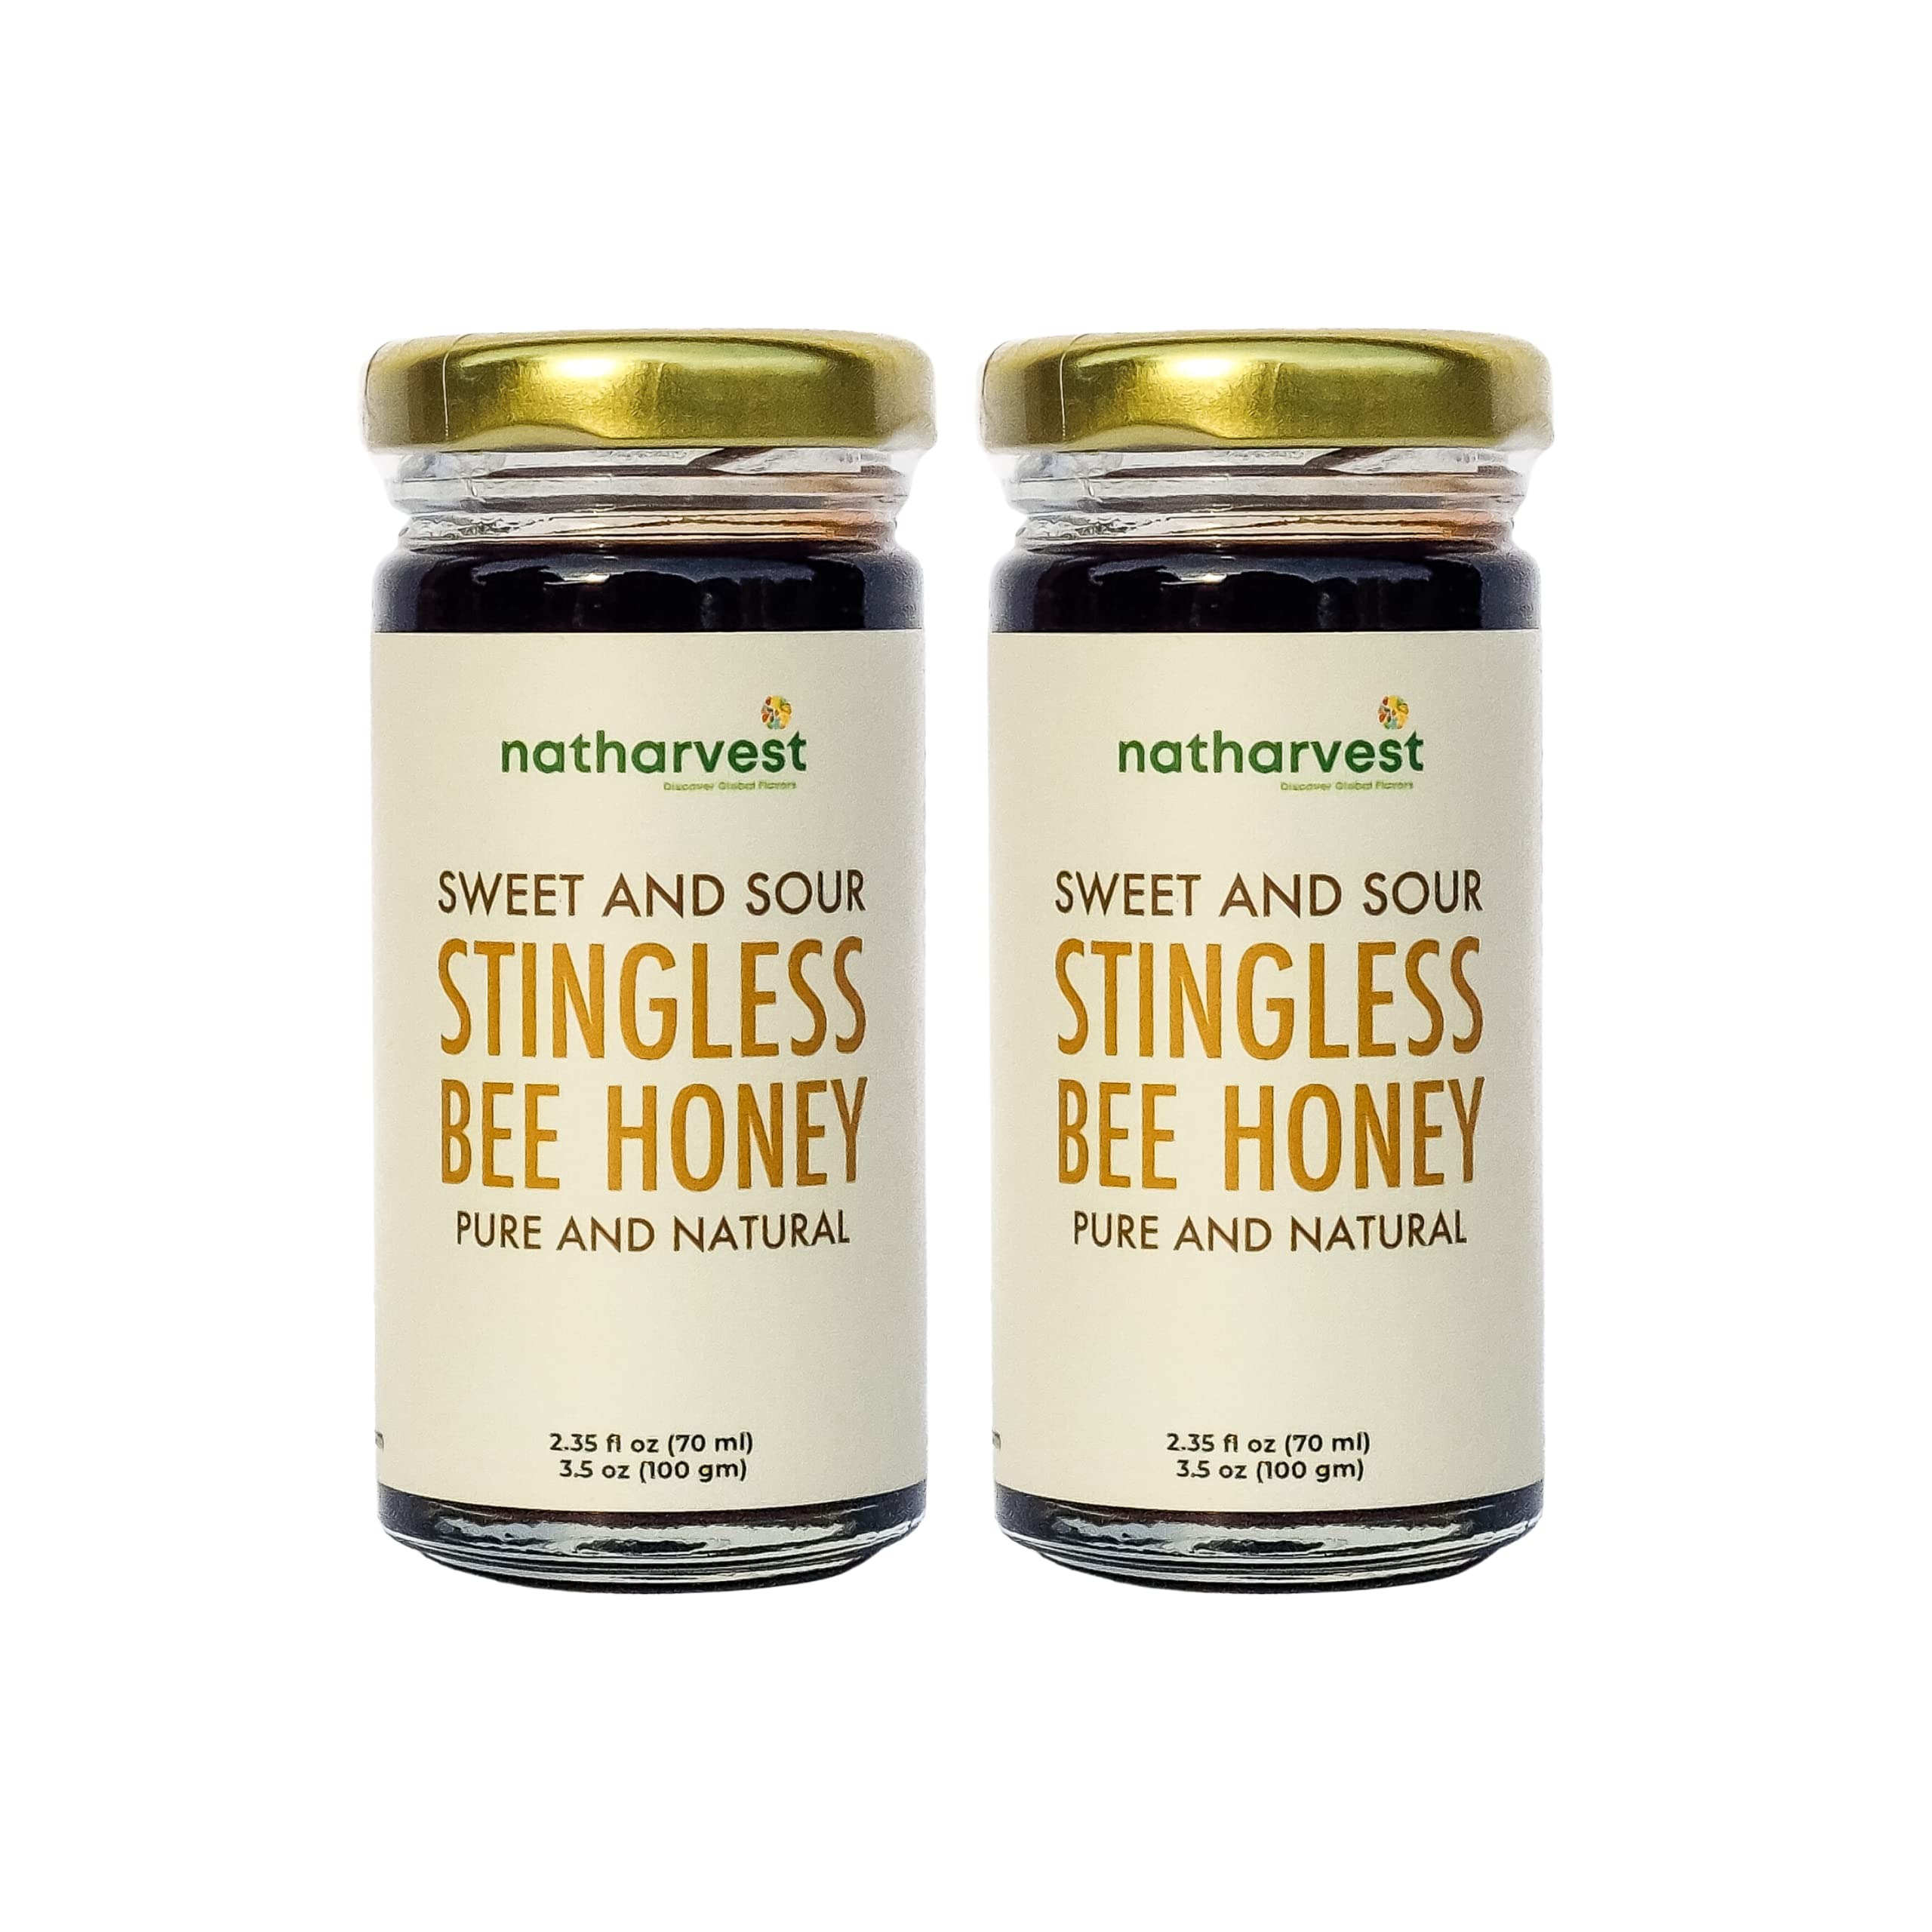
Item Name: Stingless Bee Honey, Sweet and Sour Meliponini. Contains Low Glycemic Trehalulose, No Sucrose, 3.5 oz (100 grams), a pack of 2
Bullet Point 1: CONTAINS LOW GI TREHALULOSE - The University of Queensland's recent research confirmed what indigenous peoples have long known: stingless bee honey is a superfood with unique health benefits. This honey contains trehalulose, a rare sugar not found in any other food. Trehalulose's low GI prevents sudden increases in blood sugar levels.
Bullet Point 2: RICH ANTIOXIDANT - Studies have shown that stingless bee honey has a higher concentration of phenolic and flavonoid compounds than other varieties of honey.
Bullet Point 3: NATURAL SWEET AND SOUR - The unique sour taste in stingless bee honey is due to a high content of polyphenol compounds, especially phenolic acid -- including plenty of acidic compounds such as coumaric acid, gallic acid, cinnamic acid, caffeic acid, ferulic acid etc. It has no artificial preservatives, flavors, colors, or chemical additives. Just pure, delicious honey that's good for you.
Bullet Point 4: LOW TOTAL SUGAR CONTENT - Independent lab test results show that our stingless bee honey has a low total sugar content and no sucrose. It means you can safely consume it without worrying about taking too much sugar.
Bullet Point 5: HIGH MOISTURE CONTENT - Research shows that stingless bee honey has a high moisture content, which is good for the skin.
Bullet Point 6: SUPPORT OVERALL WELLNESS - Take one or two tablespoon daily for overall health.
Product Description: Natharvest Stingless Bee Honey is a 100% natural sweet and sour honey with a delightful blend and unique taste. It is sourced from trigona bees of the meliponini tribe, making it a true testament to nature's bounty. Apart from its taste, this honey has distinctive benefits, making it an excellent addition to your diet. Natharvest's stingless bee honey is rich in phenolic acid, an antioxidant powerhouse supporting your well-being. With 45% trehalulose, a rare sugar boasting a low-glycemic and low-insulinemic index, this honey gradually releases sweetness into your bloodstream, preventing sugar spikes. It has acariogenic properties, making it tooth-friendly and safeguarding your dental health. Natharvest is committed to sustainability and responsibly sources its honey from farms nestled in the lush tropical rainforests of Borneo Island, where trigona bees thrive. It is a simple and natural product, free from artificial preservatives, flavors, colors, or unnecessary additives. With low total sugar content and no sucrose, you can indulge guilt-free in the goodness of Natharvest's stingless bee honey. Our stingless bee honey is 100% natural -- its color, consistency, etc., may vary throughout the season and between different batches. We recommend taking one or two teaspoons of stingless bee honey every day to get its benefits. Order Natharvest's stingless bee honey today and uncover the magic of meliponini honey, a true gift from nature. The net content of the product is 3.5 oz (100 gm) x 2 bottles or 2.35 fl oz (70 ml) x 2 bottles.
Value: 2.35
Unit: Fl Oz

Price: 43.99